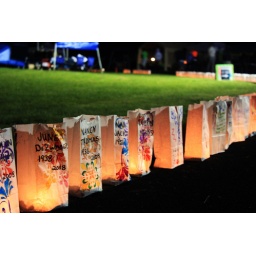
each bag and candle represented a person deceased or affected by cancer.